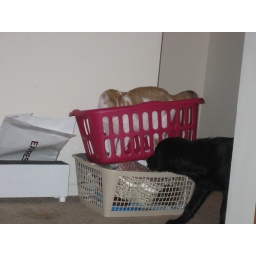
cat in the box